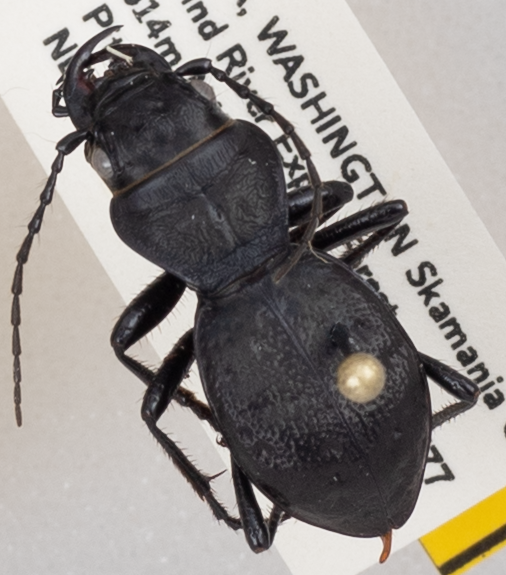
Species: Omus dejeanii
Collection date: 2019-05-07
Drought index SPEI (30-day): -0.734
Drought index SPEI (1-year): -2.09
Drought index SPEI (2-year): -1.45